Jane (American TV series)

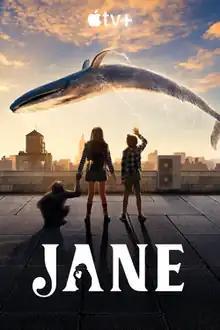
Promotional poster

Jane is a live-action educational adventure children's television series, created by J.J. Johnson, and premiered on Apple TV+ on April 14, 2023. The series was produced by the Jane Goodall Institute and Canada-based Sinking Ship Entertainment.